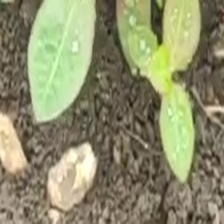
Weed species: Moti_dudhi(Euphorbia_geneculata_L)